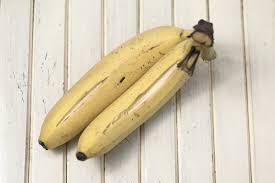
Ndizi mbili zimepangwa kwa usawa kwenye uso mweupe wenye mistari. Zina rangi ya njano iliyokomaa na michirizi ya kahawia zinaonekana vizuri zikionyesha muundo wa umbo lake zikiwa tayari kuliwa au kutumiwa.